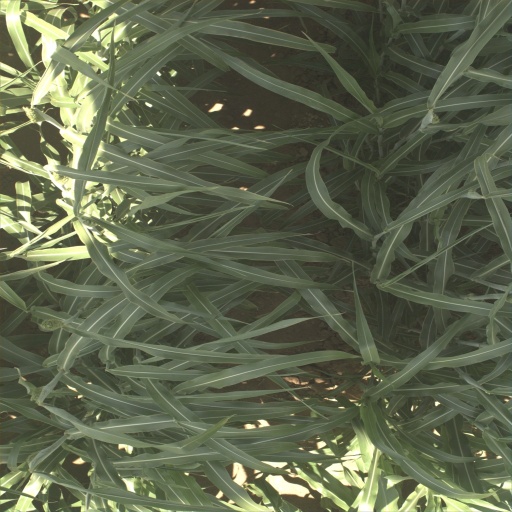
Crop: sorghum